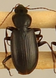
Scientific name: Calathus advena
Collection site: Rocky Mountains NEON (RMNP), plot RMNP_014